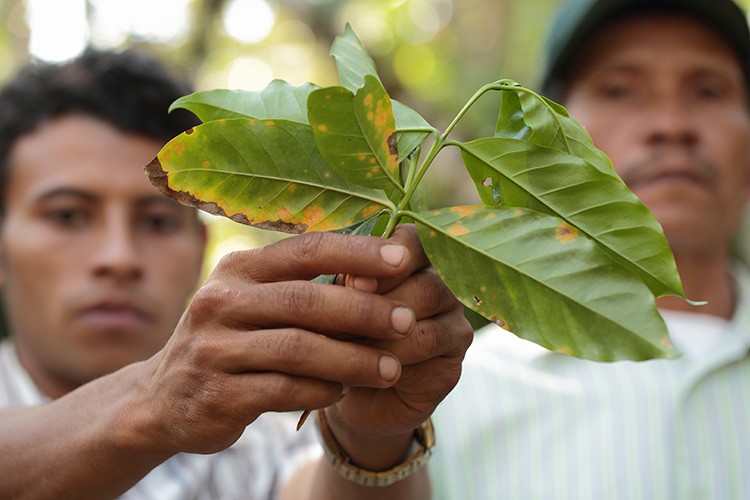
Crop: unknown
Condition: coffee_coffee_rust